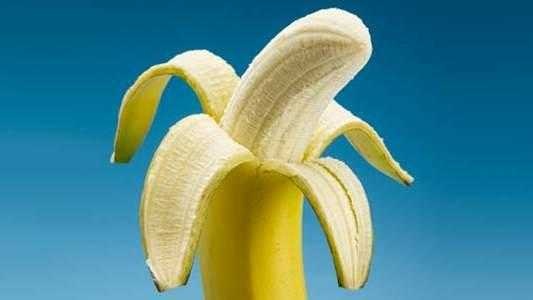
Label: Banana